Yeshe-Ö

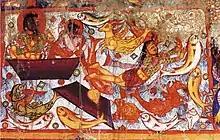
Avalokiteshvara painting of a fisherman in distress during a storm, in the northeast stupa of the Temple of Yeshe Ö, Tholing, (Kashmiri origin, 11th century)

The tenth century Yeshe-Ö temple is currently under reconstruction after the Red Guards damaged it during the Cultural Revolution in 1967. In the Lotsava Lakhang in Riba, in Ngari Prefecture, field research revealed a painting of eight monks, including Rinchen Zangpo, sent to Kashmir by Yeshe-Ö to bring texts of scriptures of Mahayana Buddhism from there to western Tibet.